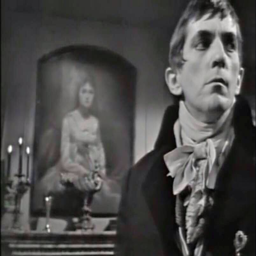
film character in front of portrait